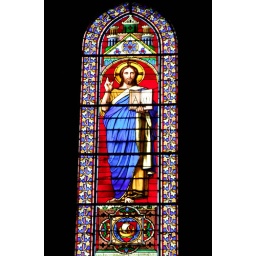
Stained glass window in the 1000 year old church.